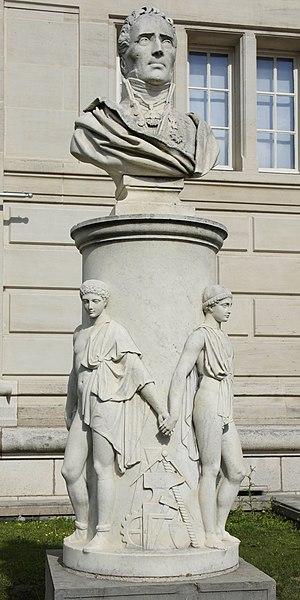
Vue de la statue du préfet Claude Laurent Bourgeois de Jessaint, elle est l'oeuvre de Antoine Desboeufs, se trouve en face de l'hôtel de préfecture, devant les archives départementales, elle est recensée comme patrimoine natinal sous le n°
Vicomte, homme politique, Claude-Laurent Bourgeois de Jessaint naquit à Jessaint le 26 avril 1764 et mourut à Beaulieu le 9 janvier 1853.
Antoine Desboeufs, né le 13 octobre 1793 à Paris et mort le 12 juillet 1862 à Passy, est un médailleur et sculpteur français.
Cet article recense les œuvres d'art dans l'espace public de la Marne, en France.